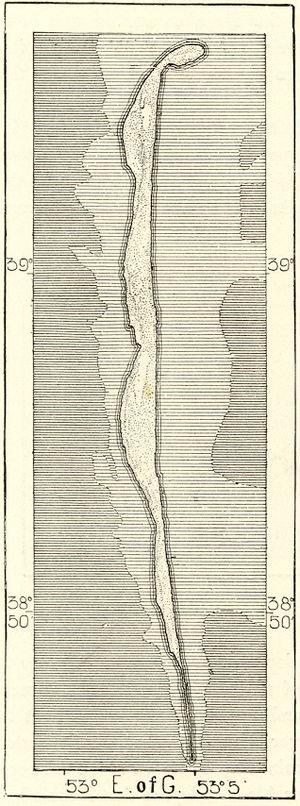
L'île Ogurja Ada en turkmène, plus connue internationalement sous son nom russe d’île Ogourchinskiy, est la plus longue île de la Mer Caspienne et la plus grande ile du Turkménistan.